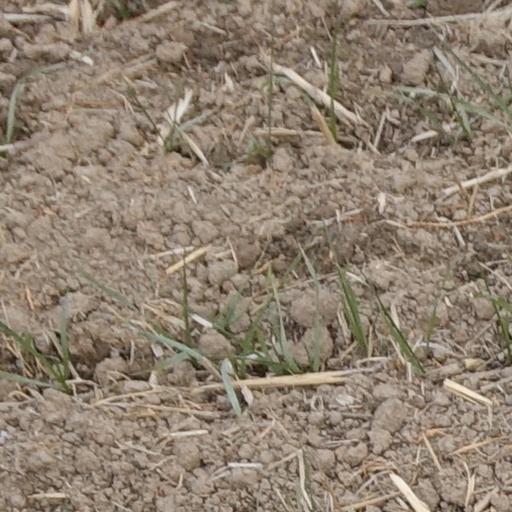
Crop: wheat